Jericho, Oxford

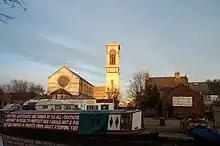
Boaters protest against the proposed sale of the Castle Mill Boatyard on the Oxford Canal, 2005, with St Barnabas Church in the background.

Thomas Hardy's novel "Jude the Obscure" has a scene set in St Barnabas Church and it is likely that the suburb named 'Beersheba' in the novel is based on Jericho. As an homage to Hardy, in 1996, one of Jericho's pubs was renamed Jude the Obscure.